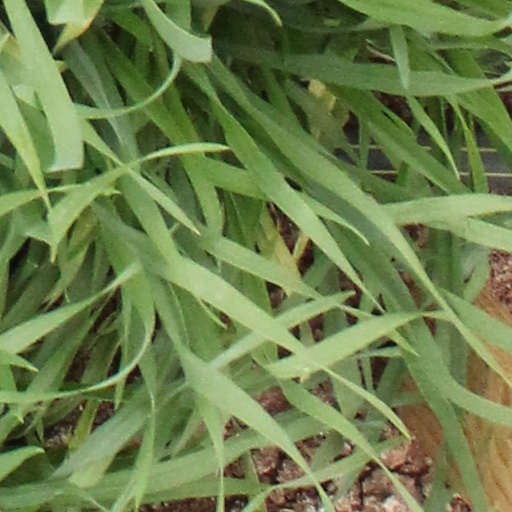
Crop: wheat